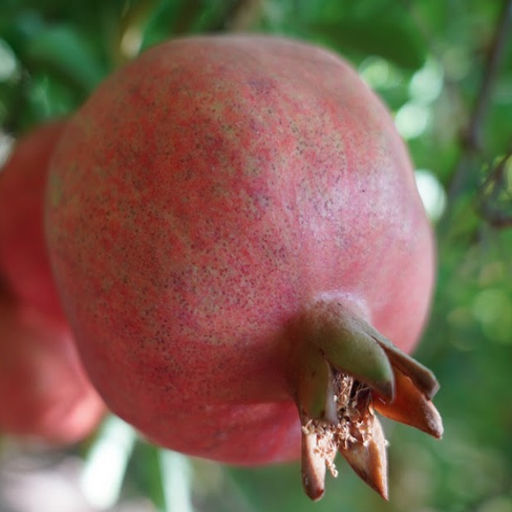
Label: Healthy